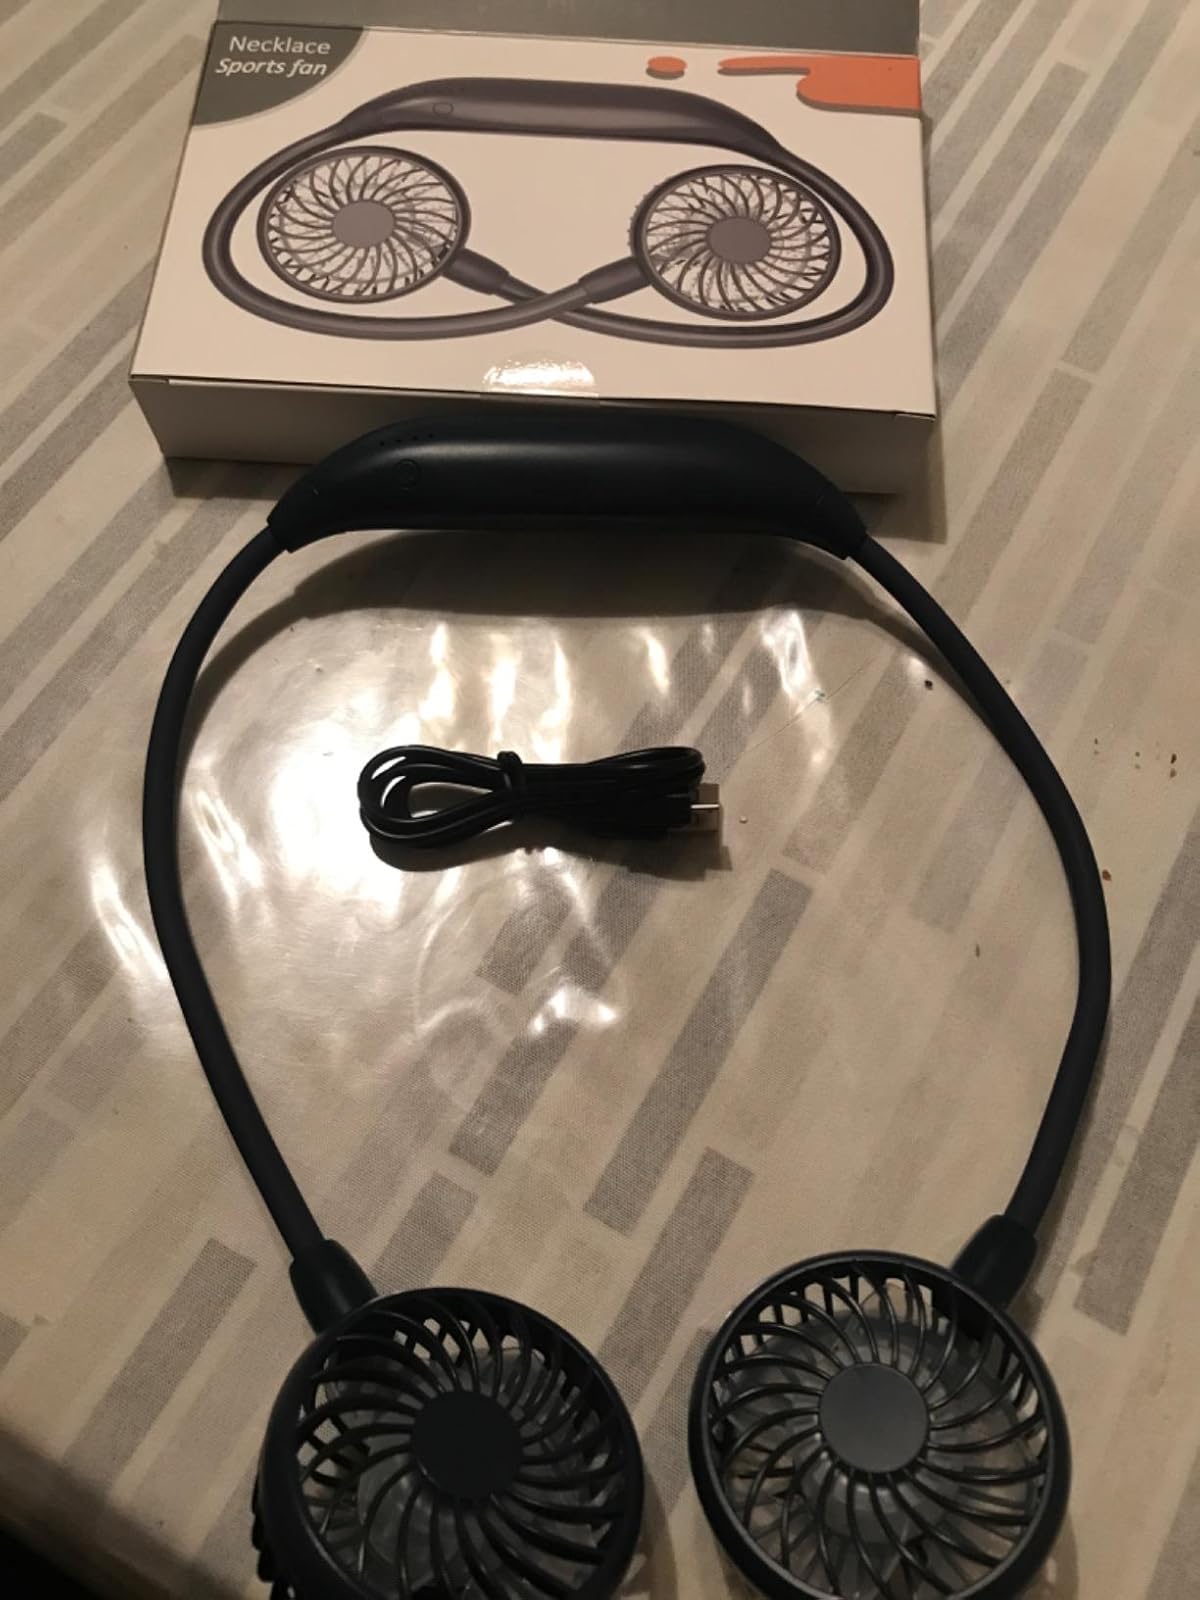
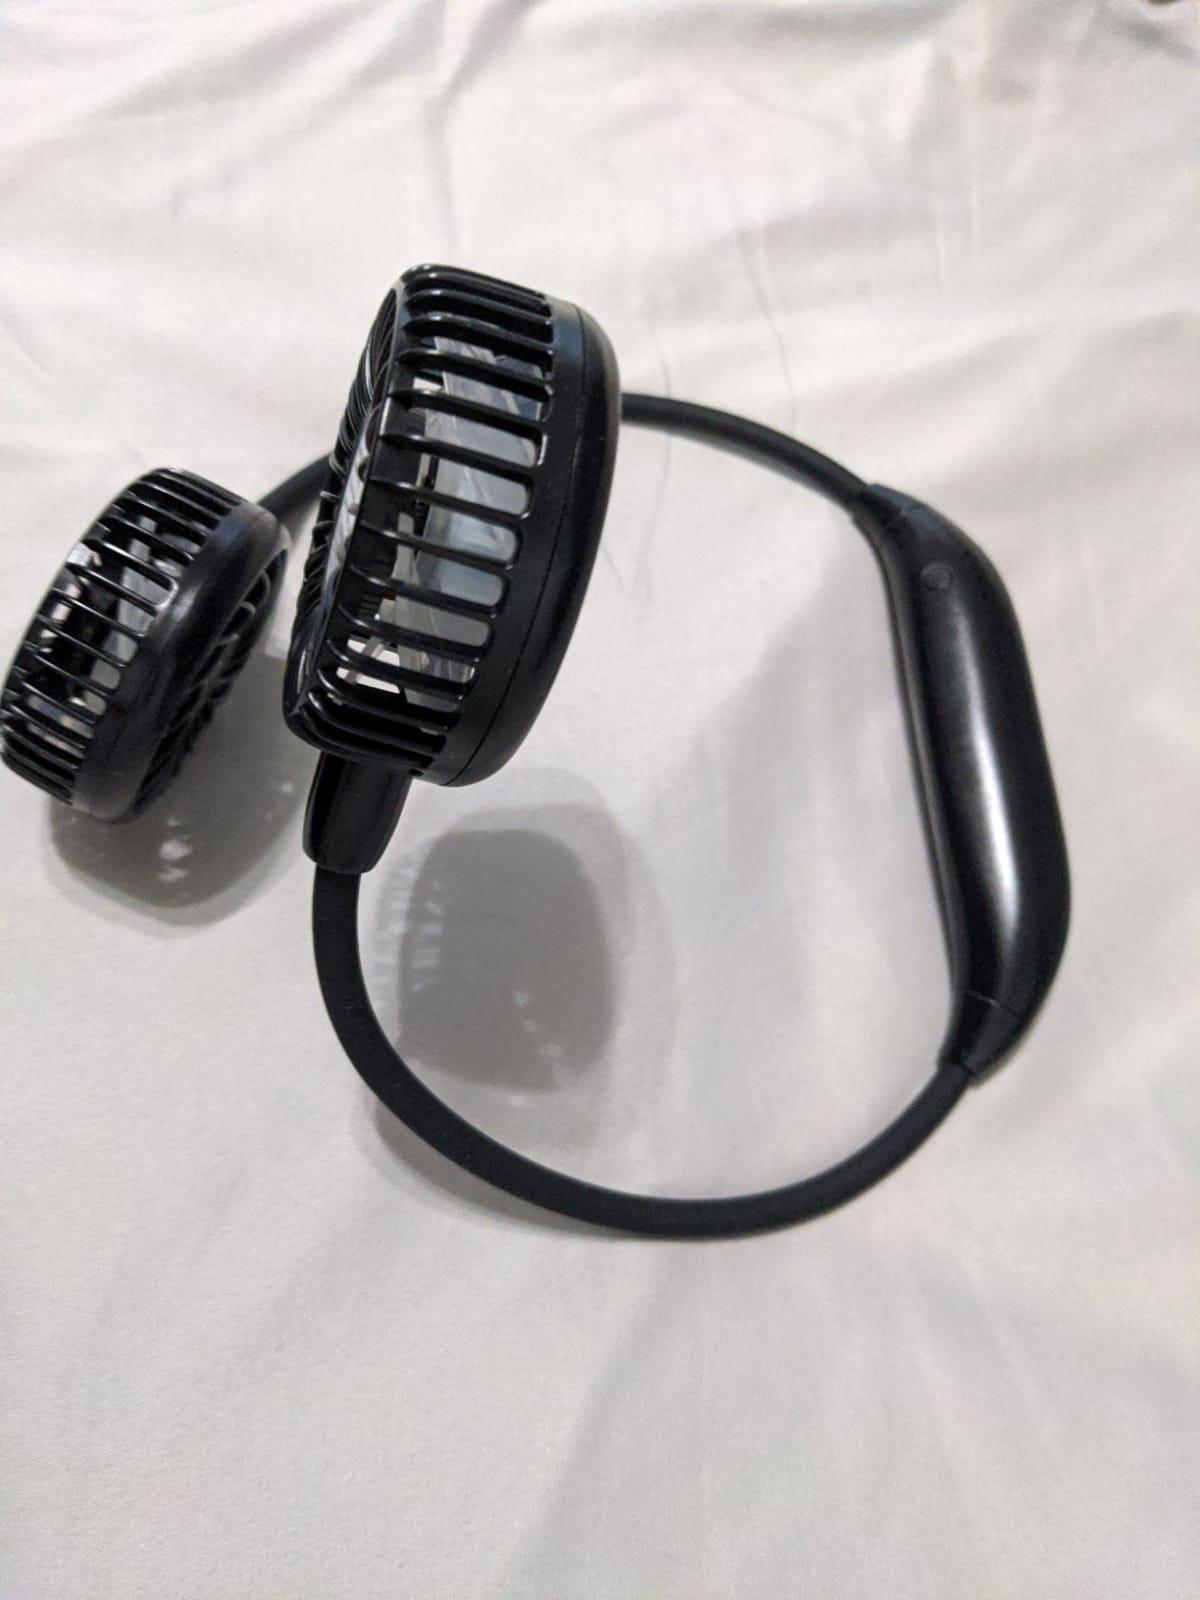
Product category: fan
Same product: no